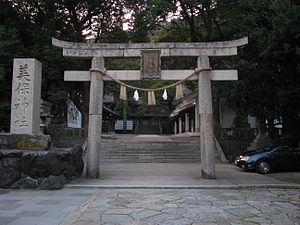
Miho-jinja est un sanctuaire shinto situé dans la commune de Matsue, dans le village portuaire de Mihonoseki, préfecture de Shimane, sud-ouest du Japon.